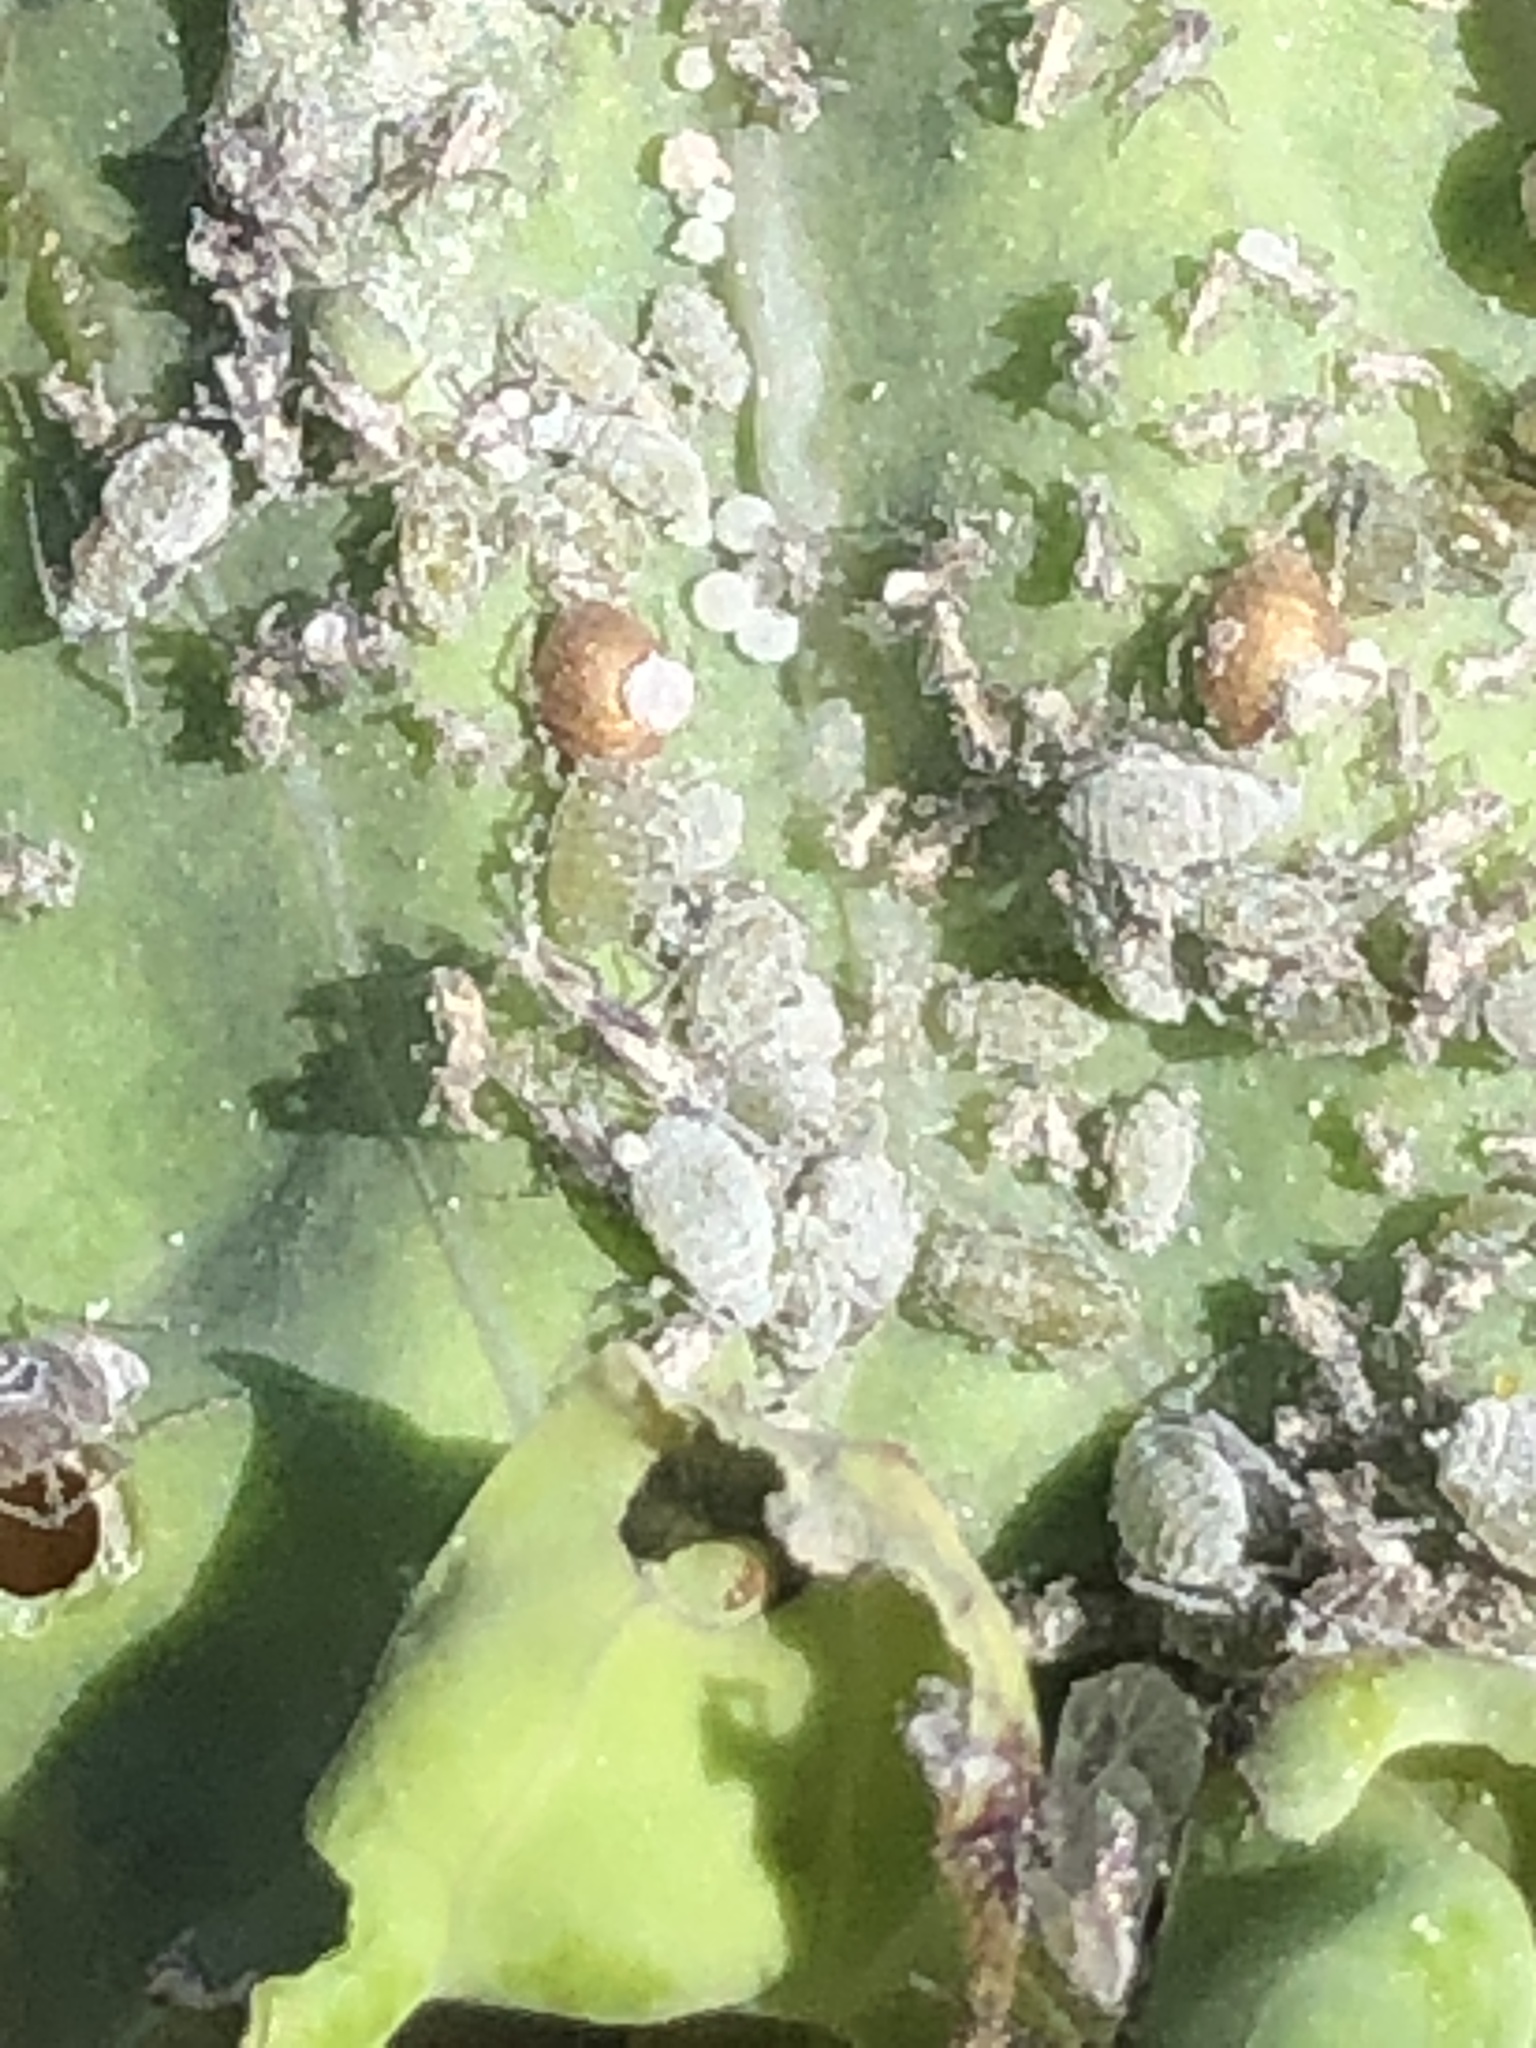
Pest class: cabbage_aphid